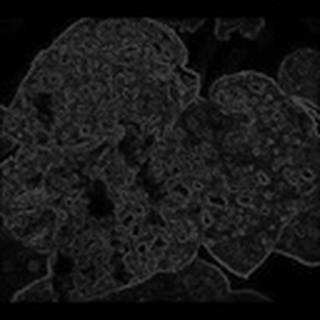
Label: cotton_powdery_mildew